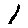
Label: 1